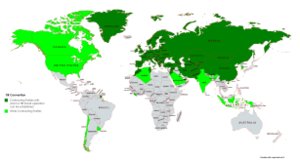
La nouvelle route de la soie ou la Ceinture et la Route est à la fois un ensemble de liaisons maritimes et de voies ferroviaires entre la Chine et l'Europe passant par le Kazakhstan, la Russie, la Biélorussie, la Pologne, l'Allemagne, la France et le Royaume-Uni.